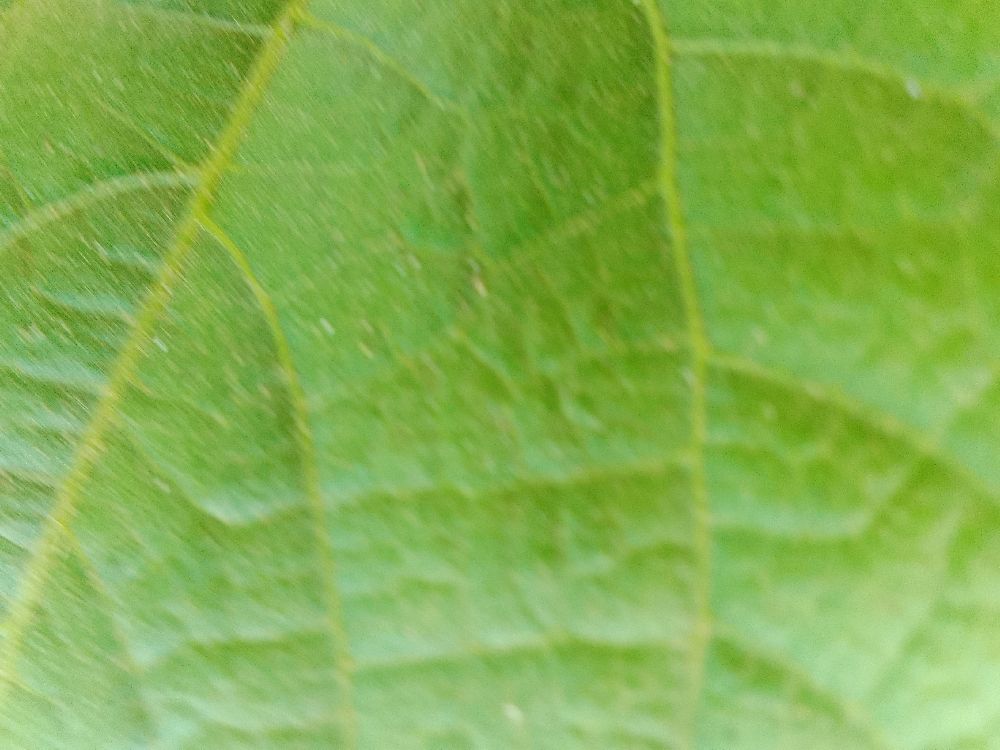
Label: healthy